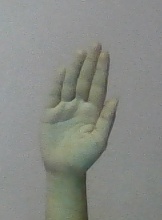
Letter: seen